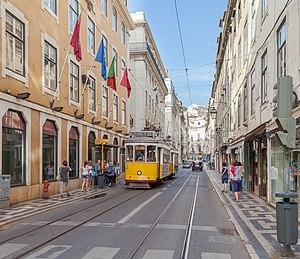
Lisbonne est la capitale et la plus grande ville du Portugal. Considérée comme une « ville mondiale » selon le classement 2010 du Réseau d’étude sur la mondialisation et les villes mondiales comme Taipei, Miami, Varsovie ou Munich, Lisbonne est également le chef-lieu du district de Lisbonne, du Grand Lisbonne et de la zone métropolitaine de Lisbonne. Ses habitants sont habituellement appelés Lisboètes, mais on rencontre aussi les termes Lisbonnin et Lisbonnais.